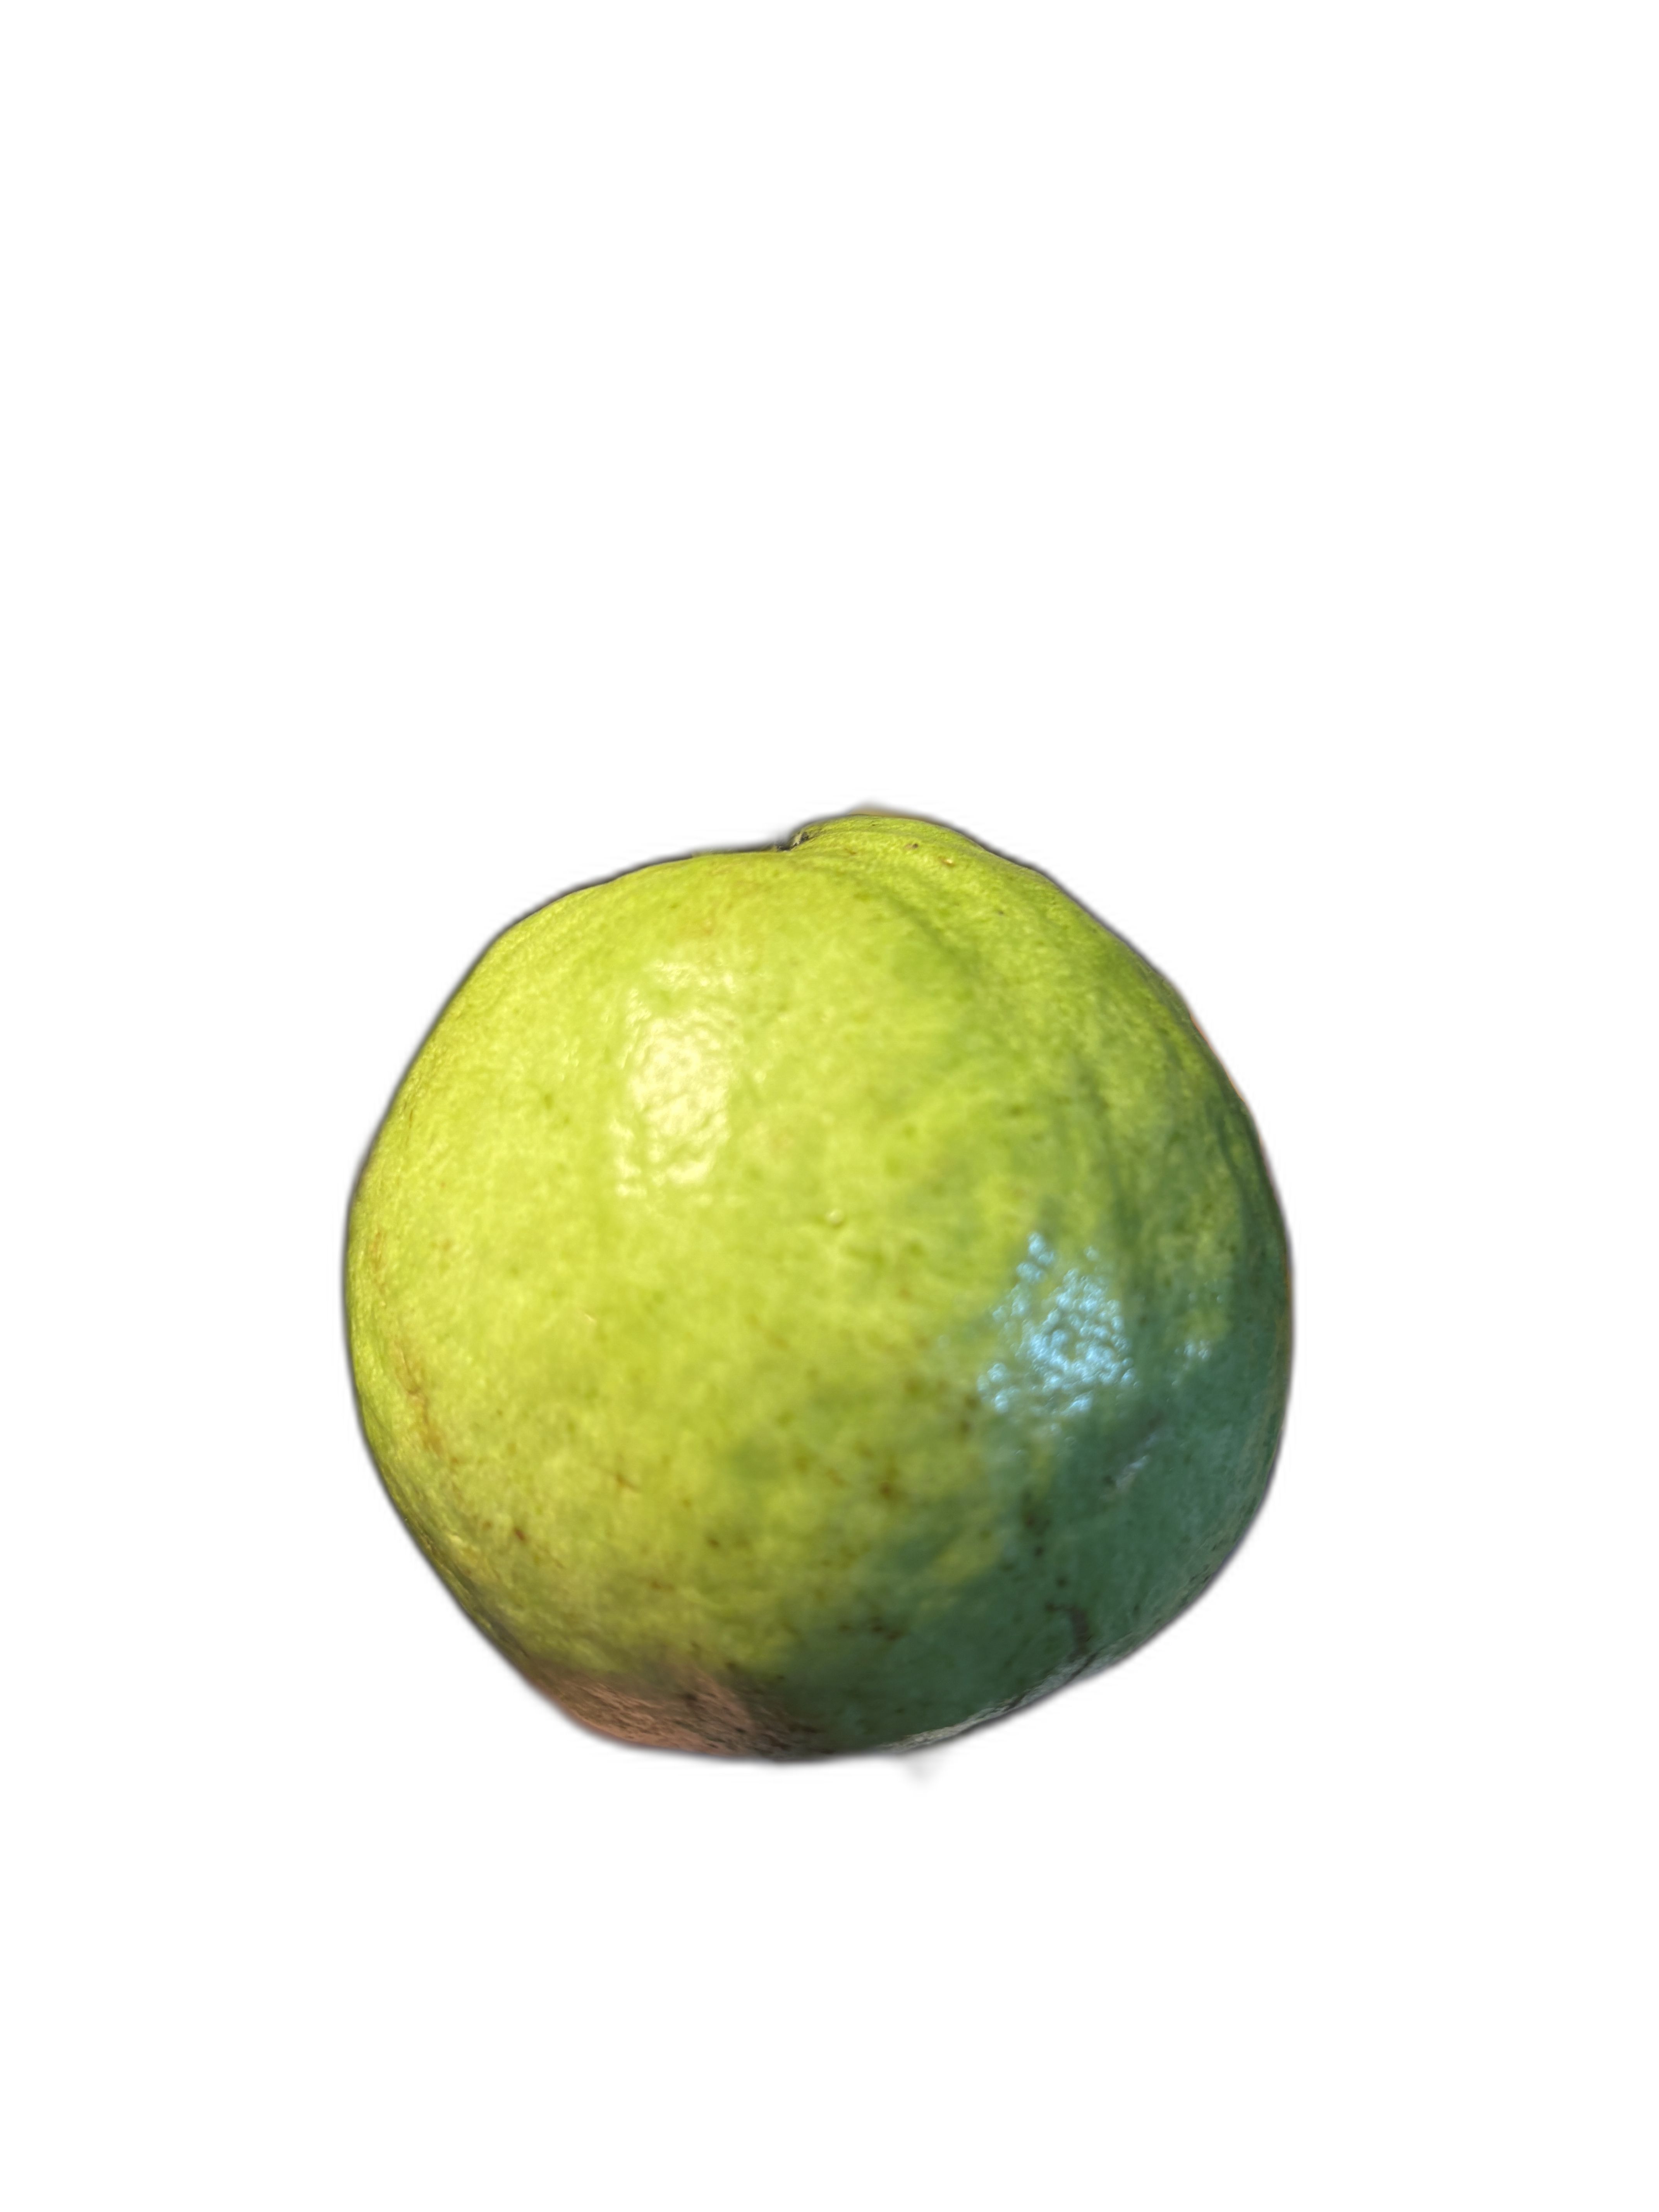
Plant part: fruit
Disease: Healthy